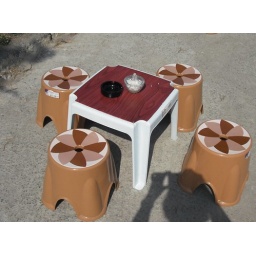
by Galata bridge fish market, w/ Lisa's shadow